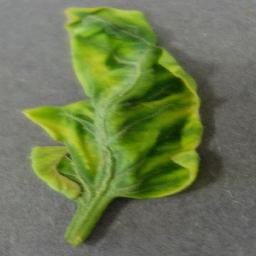
Label: Tomato___Tomato_Yellow_Leaf_Curl_Virus